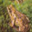
Label: frog